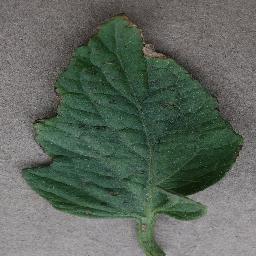
Label: Tomato___Bacterial_spot